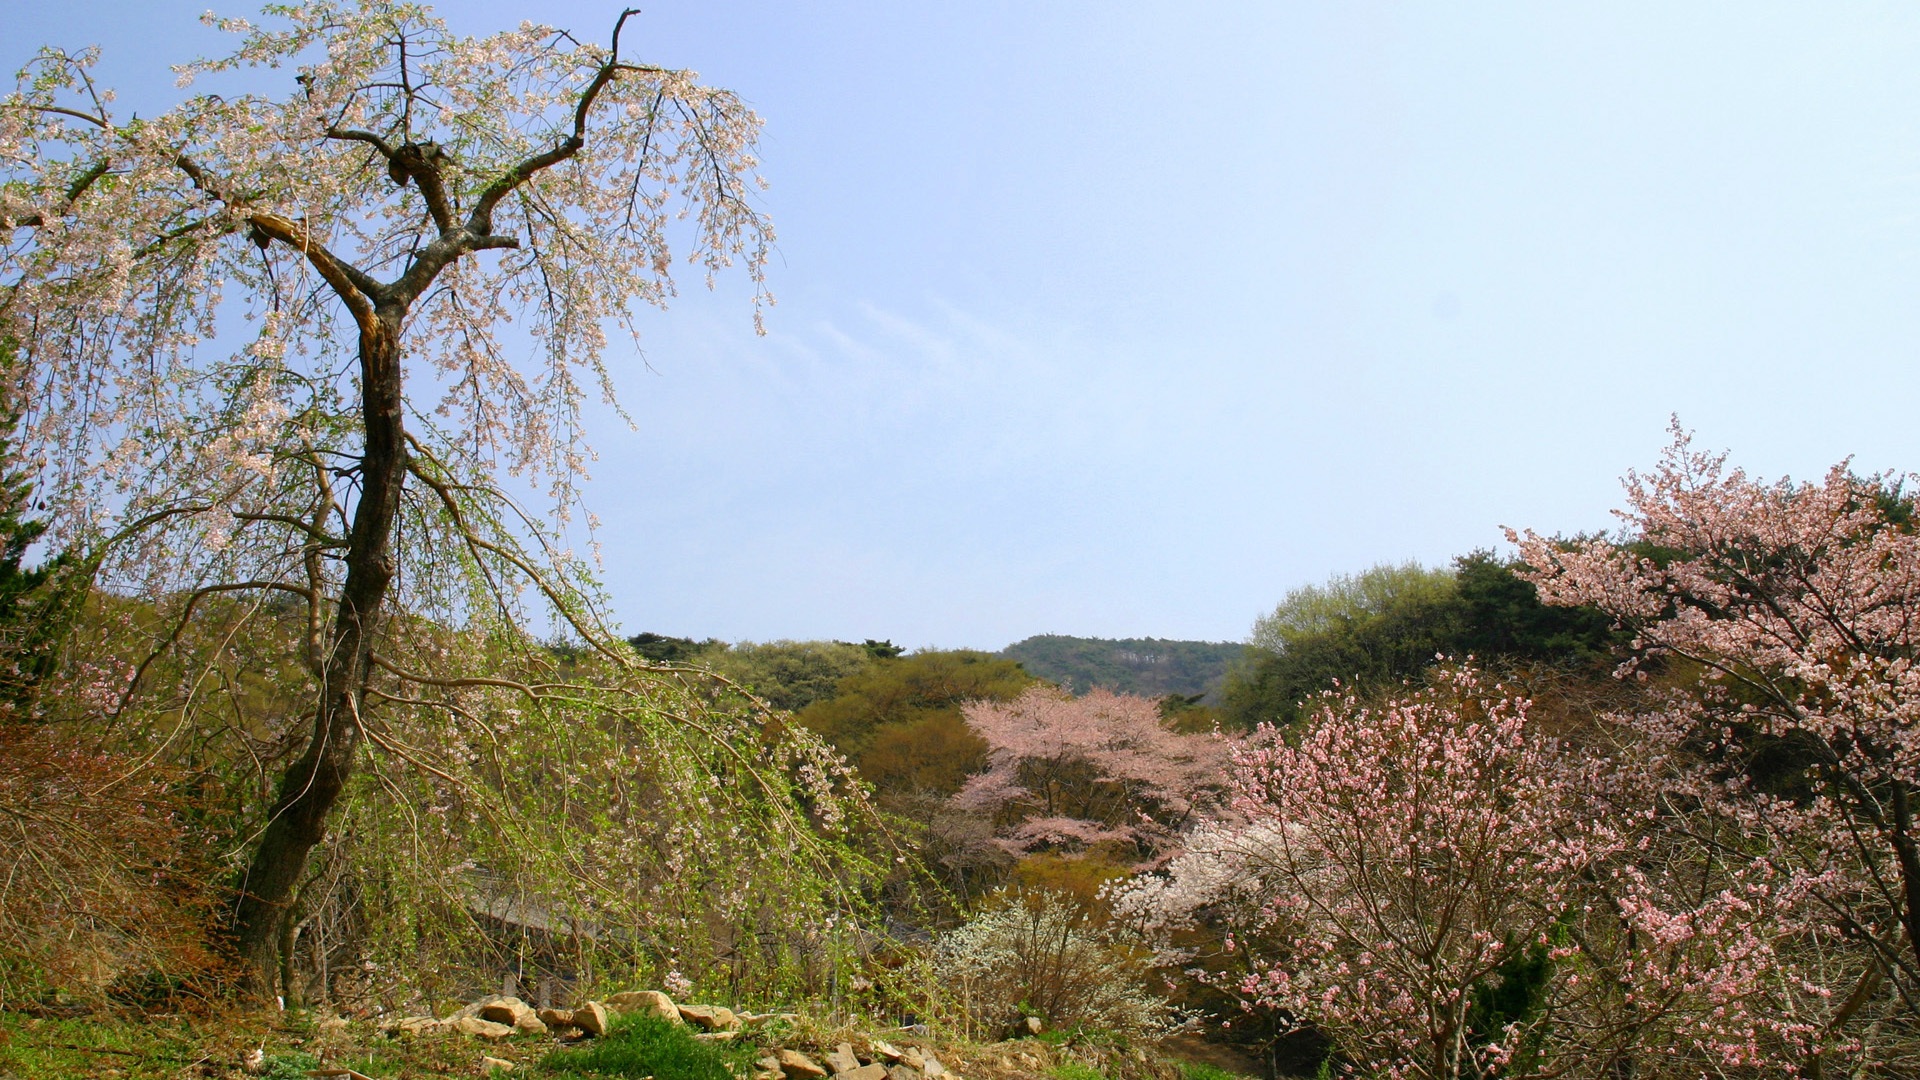
tree, nature, grass, blossom, plant, meadow, hill, flower, autumn, flora, shrub, woodland, ecosystem, k, rural area, klitschko, whether or not, woody plant